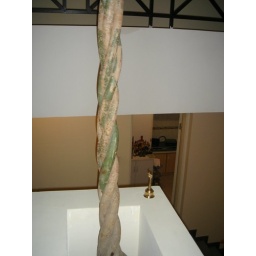
When i go by the market again i'll have to ask the seller how old this tree is....